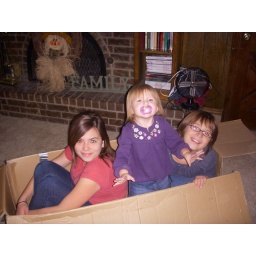
Helping her Cousins play in the christmas tree box